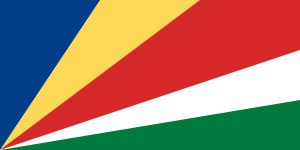
Seychellernes flag
Seychellernes flag
Seychellernes flag blev antaget den 18. juni 1996. Farvebåndene skal symbolisere et dynamisk nyt land som bevæger sig ind i fremtiden: Den blå farve skal genspejle himmelen og havet som omkranser Seychellerne, den gule farve skal symbolisere sol som giver lys og liv, den røde farve skal repræsentere folket og dets gå i gang mod for at arbejde mod fremtiden. Det hvide felt står for social retfærdighed, og det grønne felt land og naturen.